Fan translation of video games

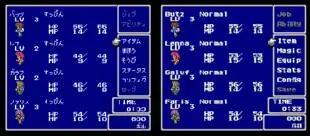
RPGe's translation of "Final Fantasy V" was one of the early major fan-translated works. Original Japanese is on the left; RPGe's translation is on the right.

In video gaming, a fan translation is an unofficial translation of a video game made by fans.